Norilsk Nickel

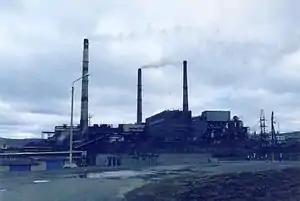
The Norilsk Nickel plant in Norilsk (May 1991)

In 2016 Nornickel ranked below 65 other oil, gas and mining companies in a list of 92 involved in onshore resource extraction above the Arctic Circle, in terms of handling indigenous rights.